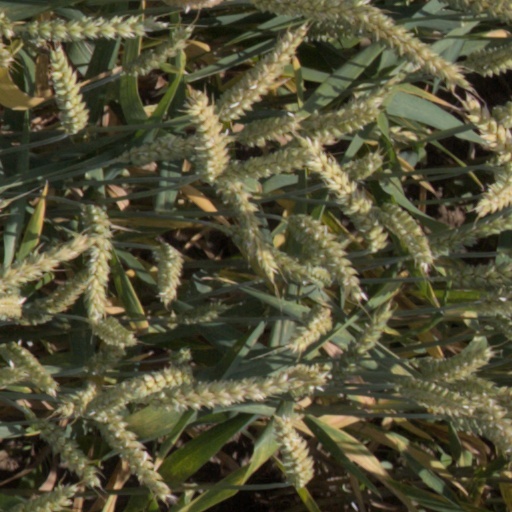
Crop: wheat